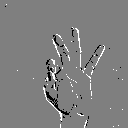
ASL letter: f